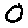
Label: 0